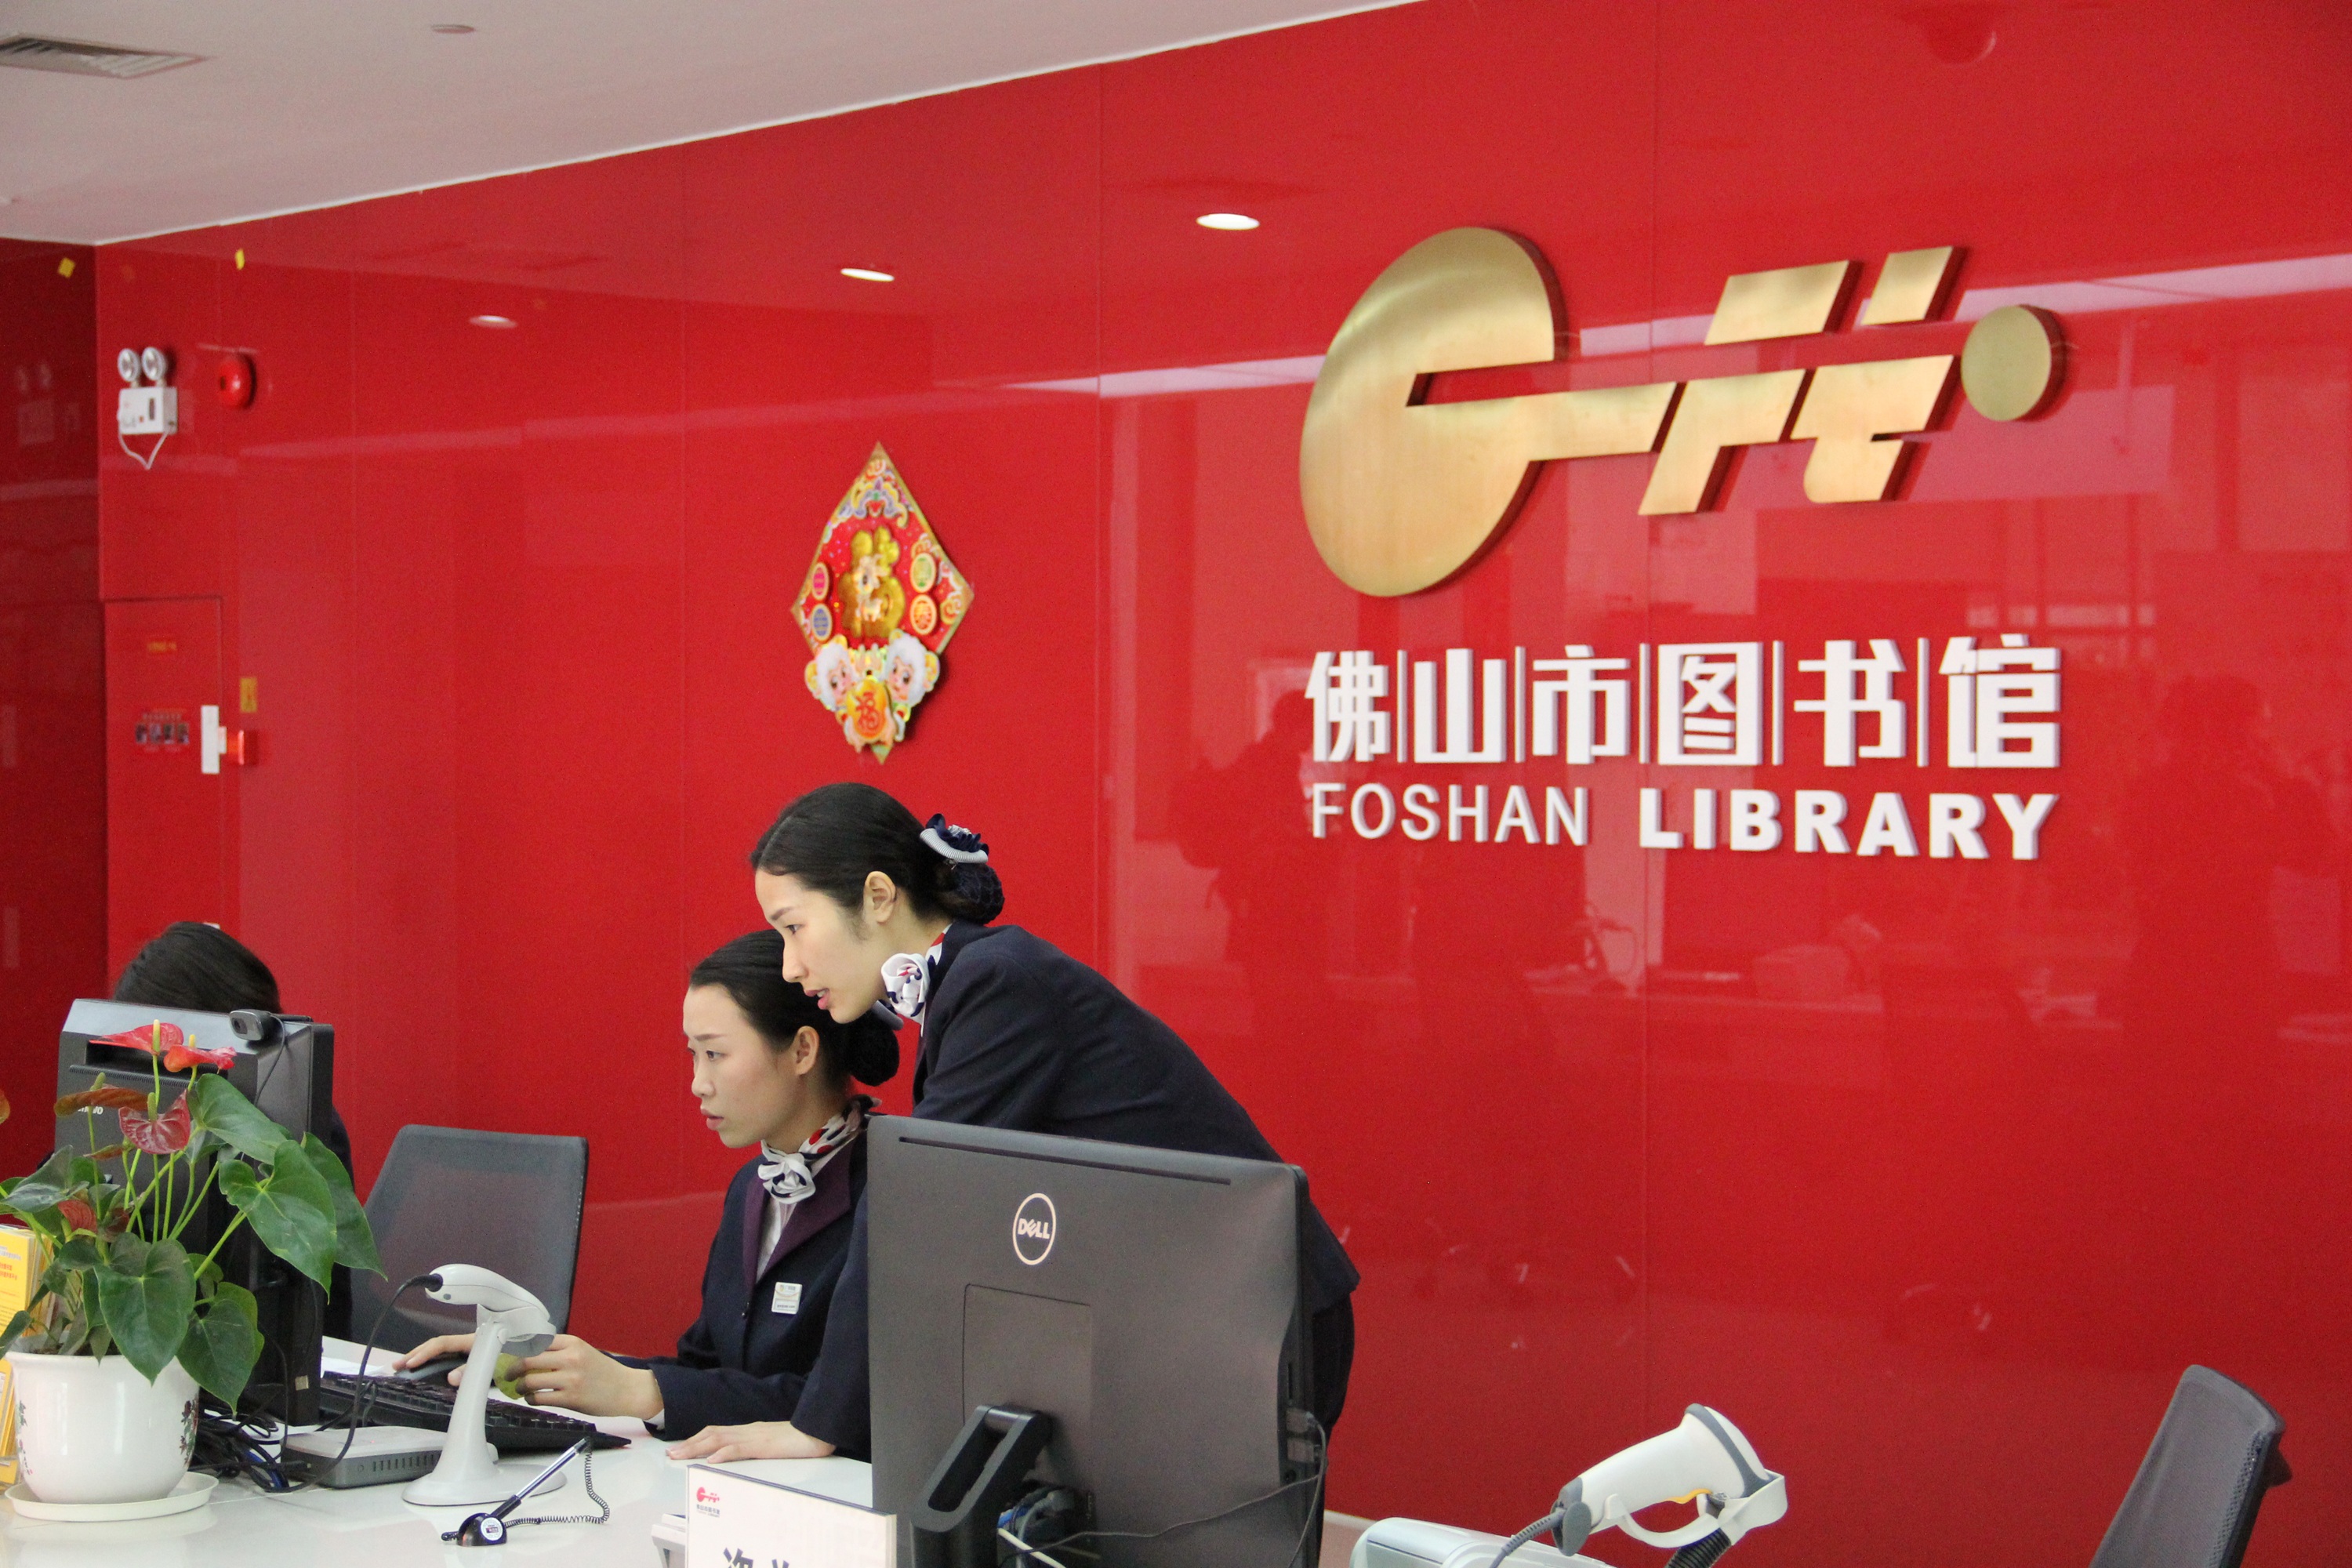
book, red, brand, library, beauty, culture, staff, customer service, library front desk, front desk girls, women clothing